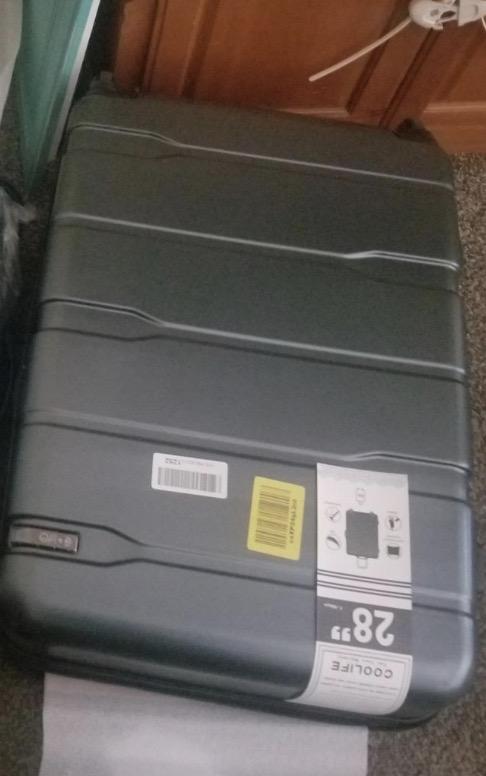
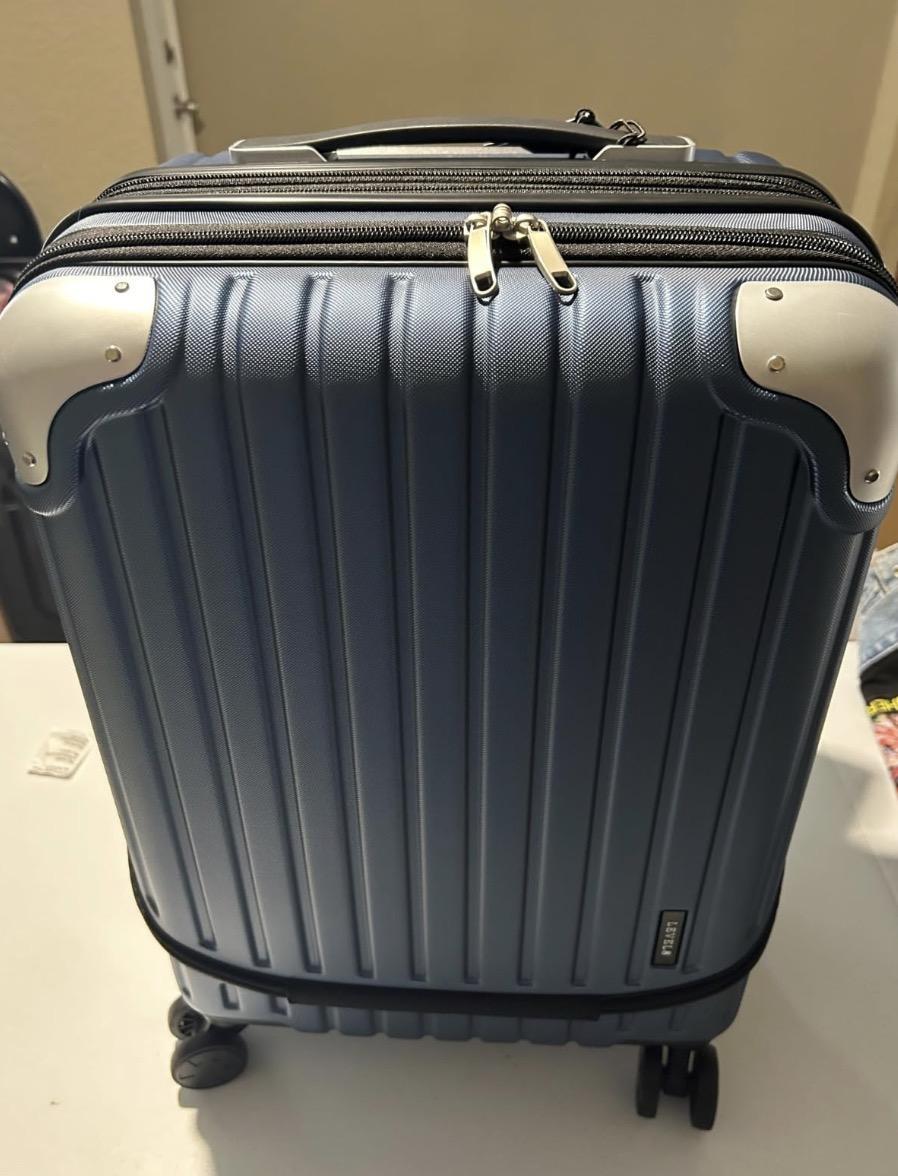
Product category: items_tea
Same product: no